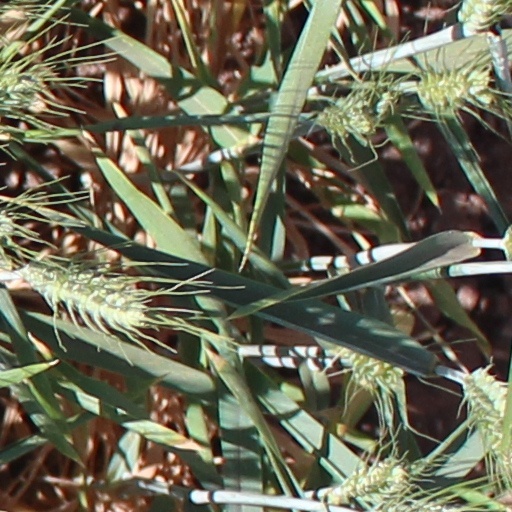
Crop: wheat